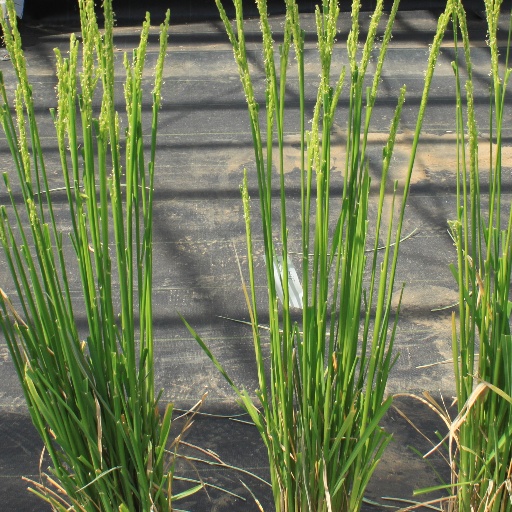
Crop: rice